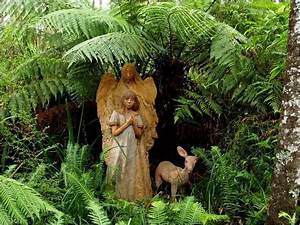
Label: scoiattolo